Gareth Bale

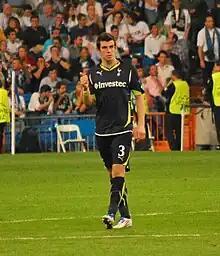
Bale playing for Tottenham Hotspur in 2011

Bale scored his first goal of the 2011–12 season on 24 September 2011, in an away game against Wigan Athletic. The game ended in a 2–1 victory for Tottenham. He added his second and third goals of the season on 30 October with two goals against Queens Park Rangers in a 3–1 home win. He continued his good form with the first goal in a 3–1 victory over Fulham the following week, whilst also setting up Aaron Lennon who made it 2–0 on the stroke of half time. The first goal against Fulham was later ruled by the "dubious goals committee" to be an own goal by Chris Baird.